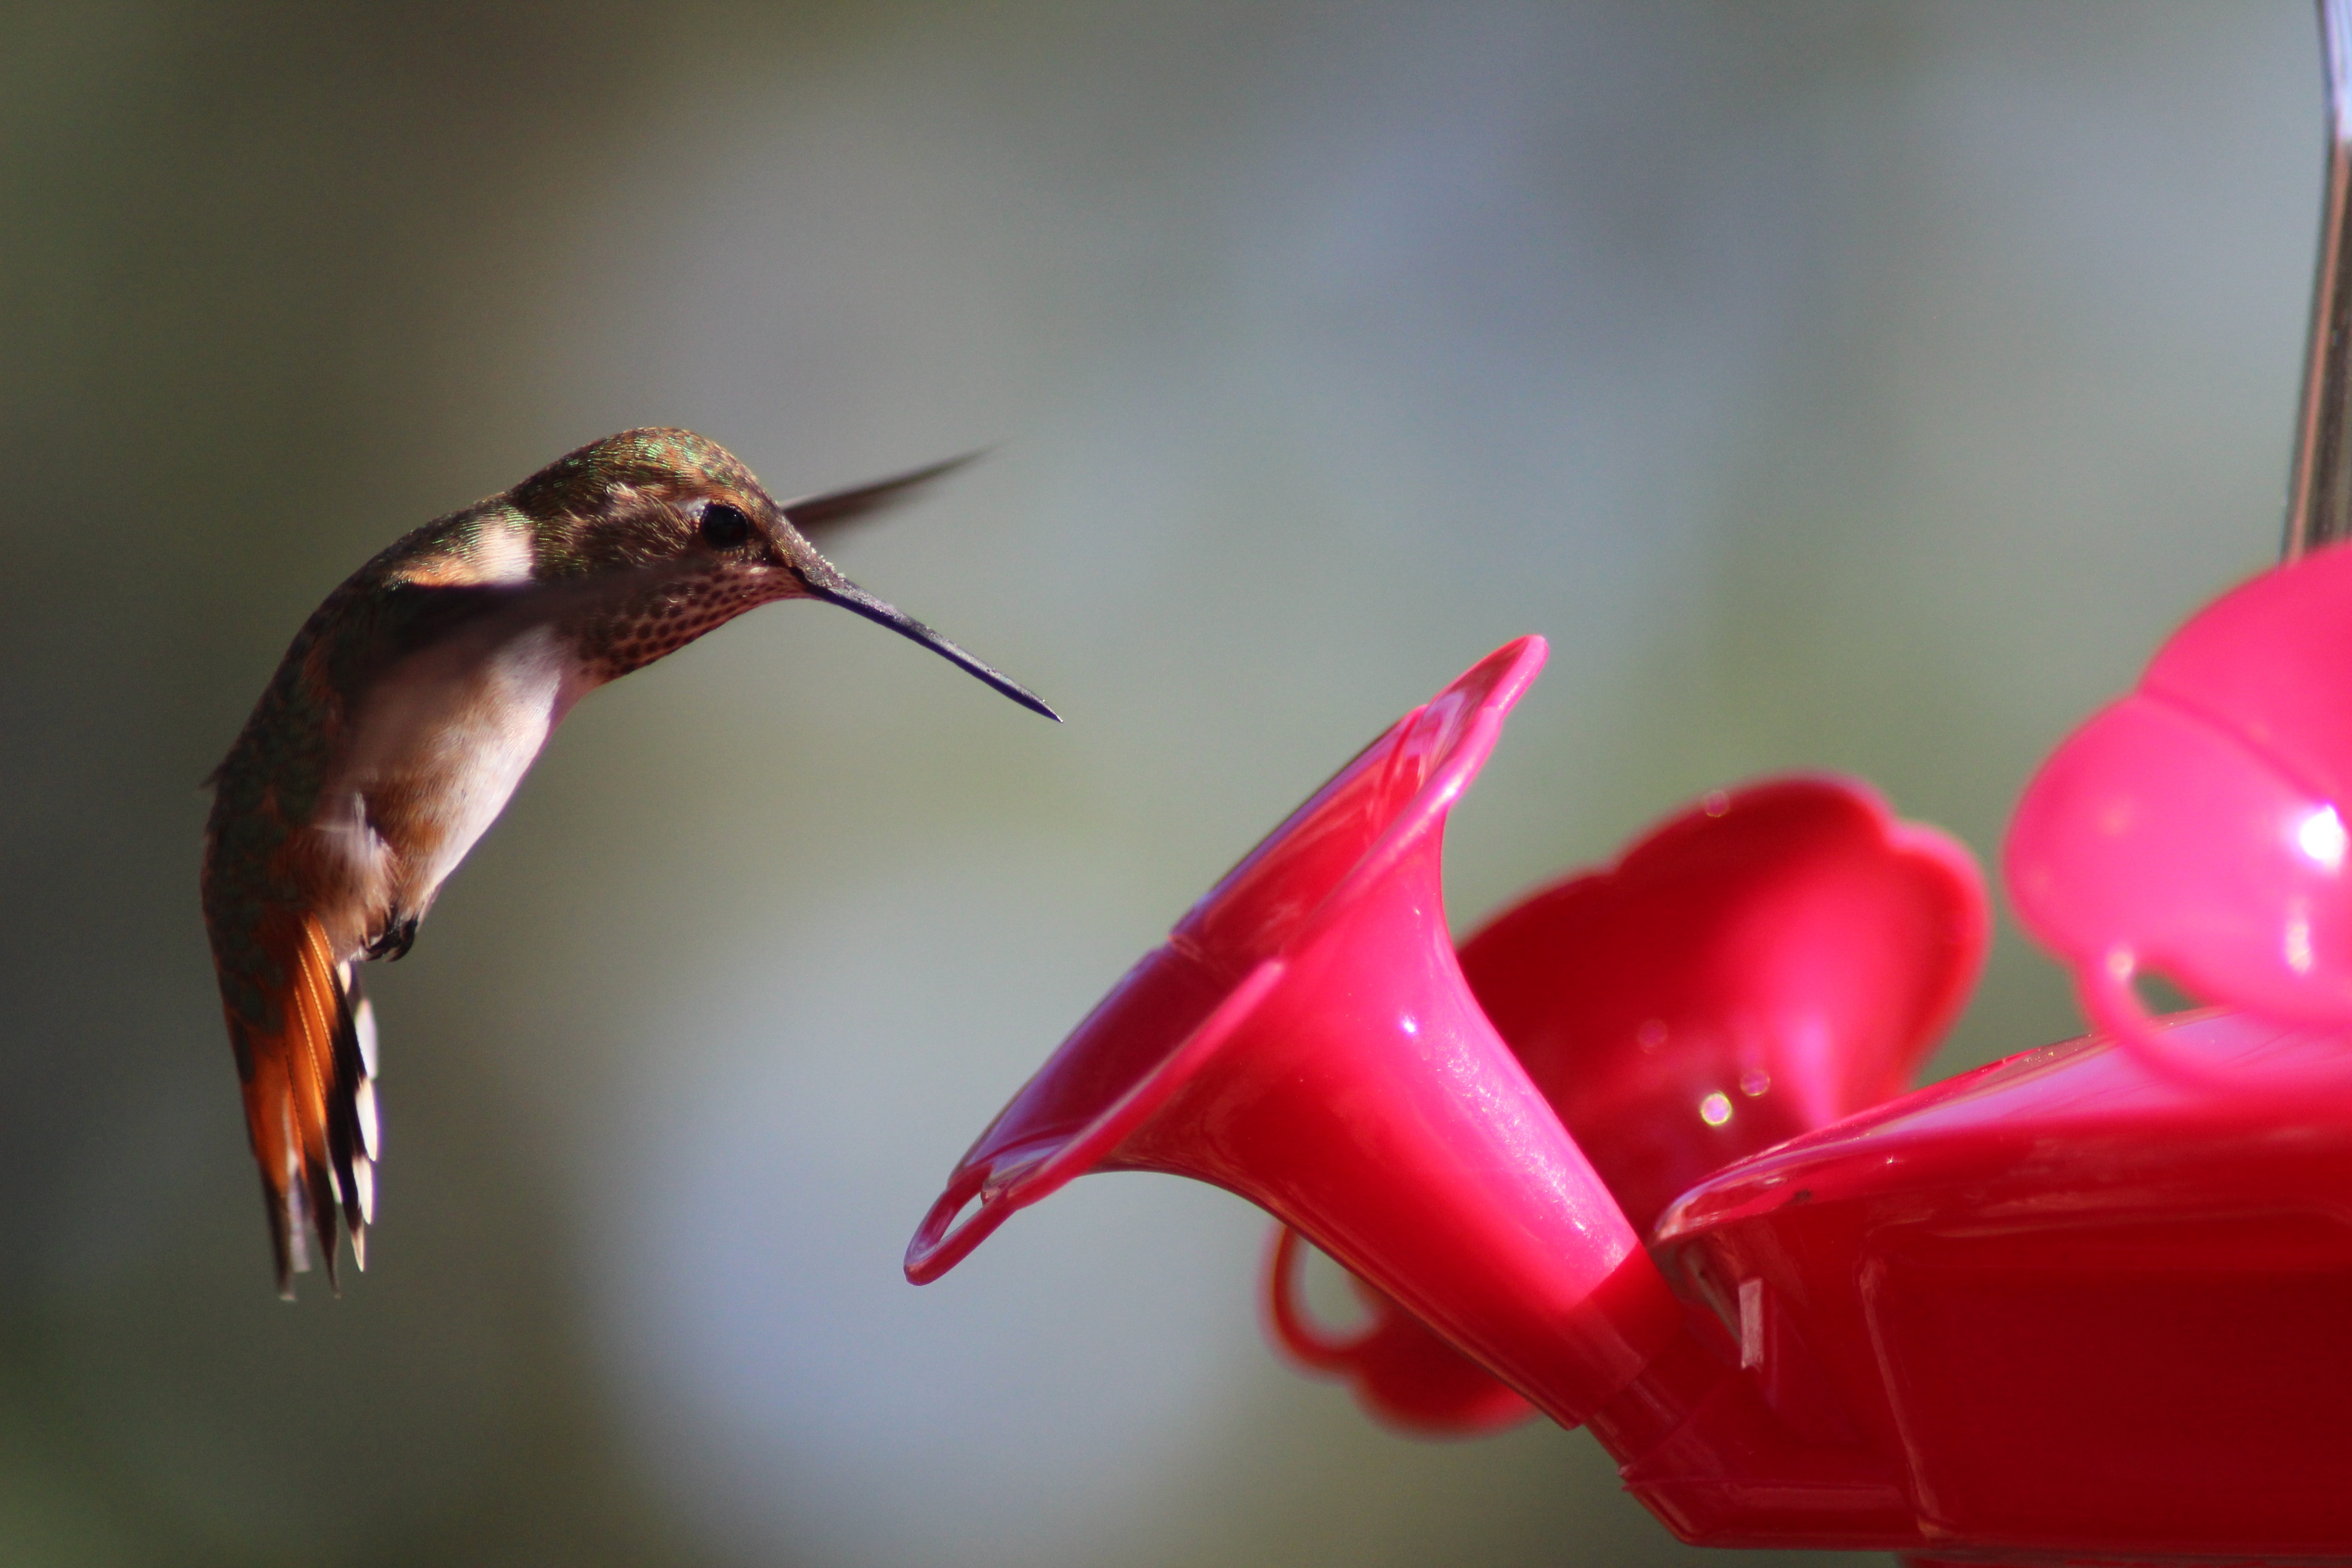
bird, flower, petal, red, beak, small, hummingbird, pink, feeding, tiny, vertebrate, nectar, macro photography, pollinator, fluttering